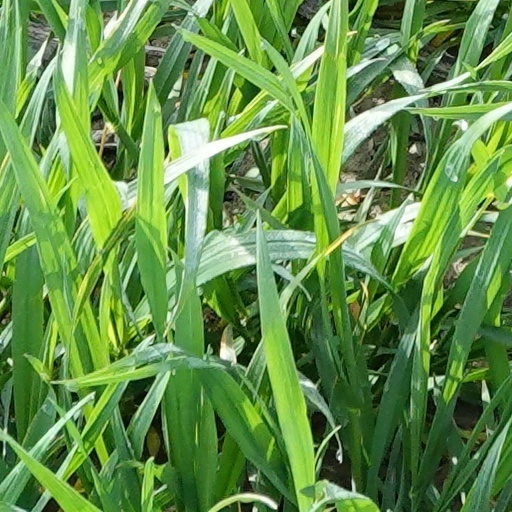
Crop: wheat